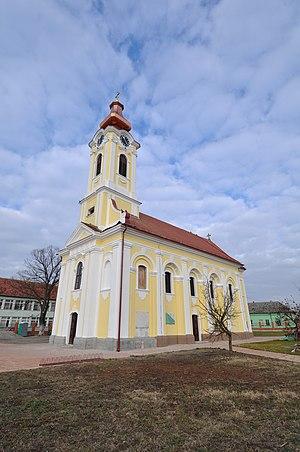
L'église Saint-Nicolas de Novi Bečej est une église orthodoxe serbe située à Novi Bečej, dans la province autonome de Voïvodine et dans le district du Banat central en Serbie. Elle est inscrite sur la liste des monuments culturels de grande importance de la République de Serbie.